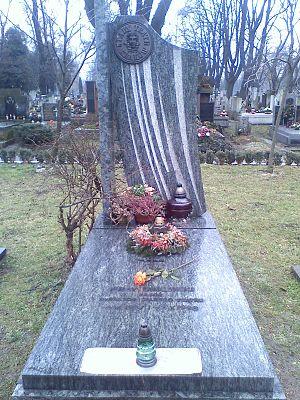
Jerzy Bińczycki est un acteur polonais de théâtre et de cinéma.